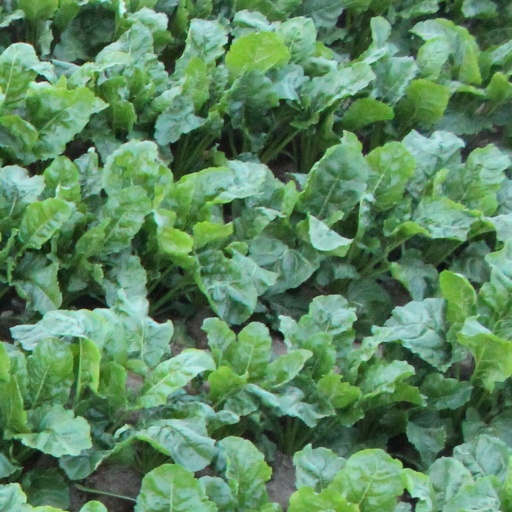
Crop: sugar beet